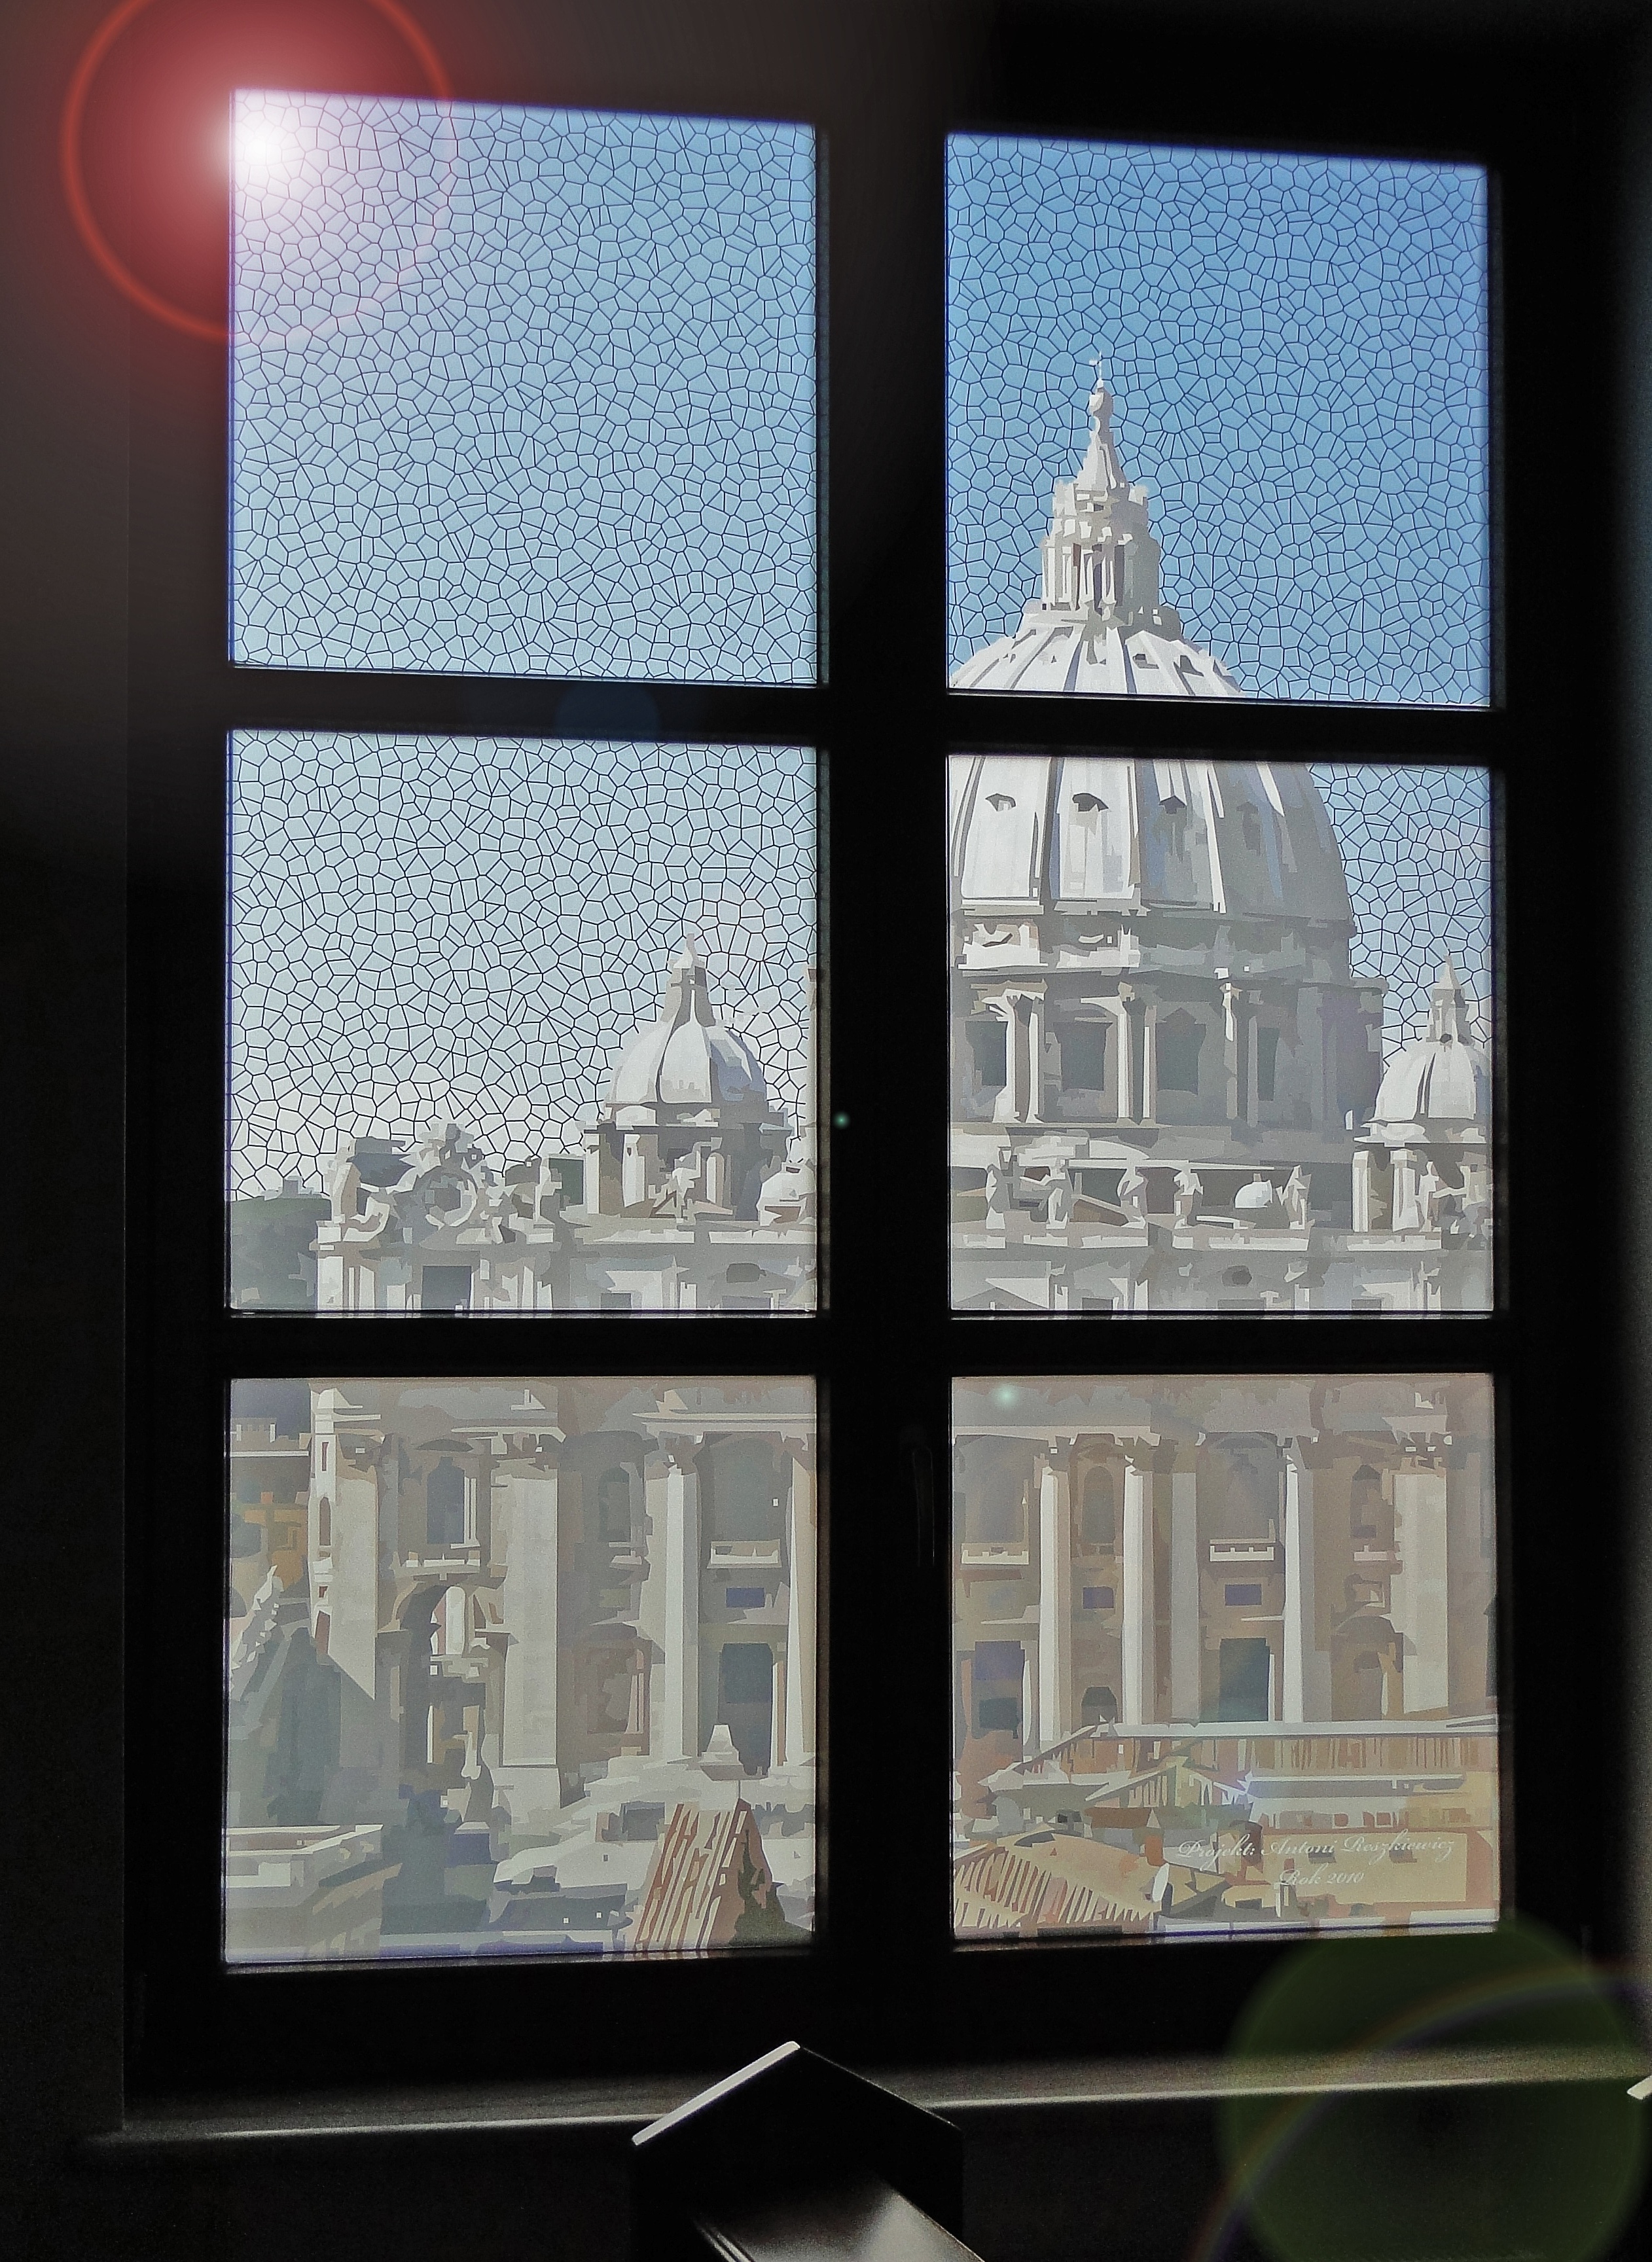
architecture, window, glass, facade, lighting, interior design, art, rome, design, picture frame, shape, modern art, the vatican, basilica of st peter, window covering